Chhena

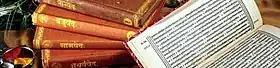
The Four Vedas, the oldest scriptures of Hinduism

The Vedas, the oldest scriptures of Hinduism, contain a reference to 'dadhanvat', which has been translated as referencing an 'abundance of curds'. Chitra Banerji states that in the life of Krishna, a later manifestation of Vishnu, there is reference to dairy products such as 'milk, butter, ghee and yogurt', but not to chhena. Catherine Donnelly, author of "The Oxford Companion to Cheese" (2016), mentions that Vedic literature refers to cheese production made with the aid of barks of palash tree (Butea monosperma), fruits like jujube (Ziziphus mauritiana) and creepers like putika with coagulating enzymes, "as well as Dadhanvat, a cheeselike substance made with and without pores". According to Catherine Donnelly, these plant substances may have contained rennet-like enzymes and notes that the "Vedas may include some of the earliest known references to rennet-coagulated cheeses". "Lokopakara" text dated to the 10th century gives two recipes for coagulated cheeses made from buffalo milk for making sweets using plants and roots. According to the text, buffalo milk was coagulated using roots of amaranth plant or leaves of marsh barbel (hygrophila auriculata); the soft cheese produced in this manner was called "Haluvuga". In the second recipe, buffalo milk was coagulated with Indian mallow (abutilon indicum) or country mallow (sida cordifolia) and was made into balls for sweets. The Manasollasa, one of the medieval Indian cooking texts, was written during the reign of King Somesvara III in the 12th century. The Manasollasa details souring milk and draining the curds to make chhena and using them as a base for sweets. The text goes on to stipulate mixing the cheese with rice flour and shaping it into various balls, and then deep-frying to make sweets. Based on texts such as "Charaka Samhita", BN Mathur wrote that the earliest evidence of a heat-acid coagulated milk product in India can be traced to 75–300 CE. Sunil Kumar "et al". interpret this product as the present-day paneer or chhena.